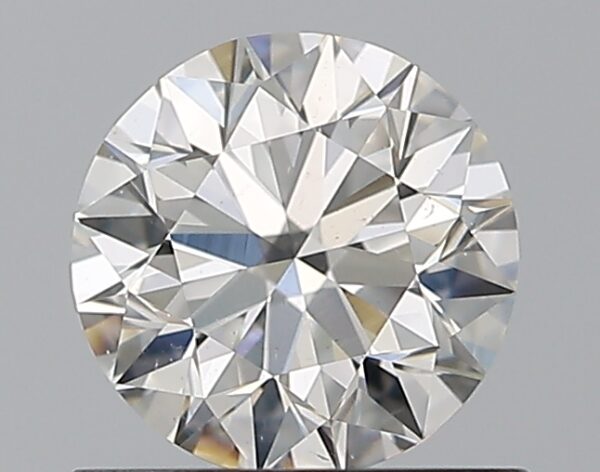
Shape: round
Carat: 0.75
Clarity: SI1
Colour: G
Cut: EX
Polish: EX
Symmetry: EX
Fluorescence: N
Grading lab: GIA
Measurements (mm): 5.75 x 5.79 x 3.62